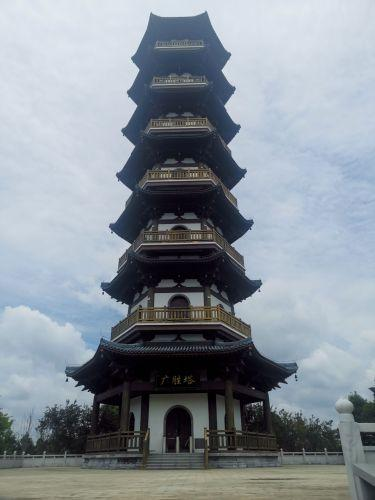
地标名称：广胜塔
所在城市：上饶市·信州区